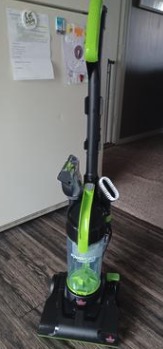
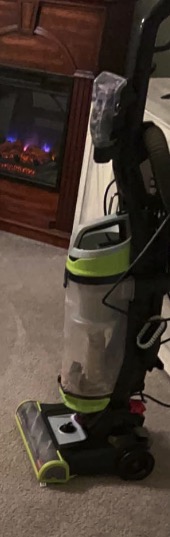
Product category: items_vacuum
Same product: no